Said Fayad

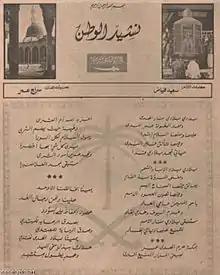
Saudi national anthem

Said began his career in Saudi Arabia with "al-Riyad Magazine" and Saudi Radio in Mecca. He then returned to Beirut as a correspondent for Saudi Radio and wrote for the newspapers "al-Hadaf" and "al-Rased" from 1958 to 1968. His poems were published in magazines including "Al-Wuroud", Al-Irfan and "Al Adab".